Bone (comics)

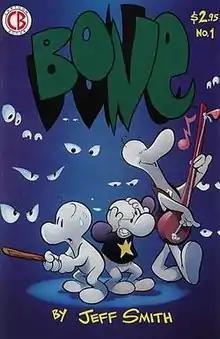
Cover to "Bone" #1 (July 1991) This image was later used for the covers of "Bone: Out from Boneville" and "Bone: Handbook".

Bone is an American fantasy comic book limited series written and illustrated by Jeff Smith, originally serialized in 55 irregularly released issues from 1991 to 2004. The series is primarily self-published by Smith's company, Cartoon Books; it was also briefly published by Image Comics. The issues were collected into nine volumes, as well as a single omnibus volume. From 2005 to 2009, color editions of the original volumes were published by Scholastic's Graphix imprint. The series intertwines comedy and dark fantasy.